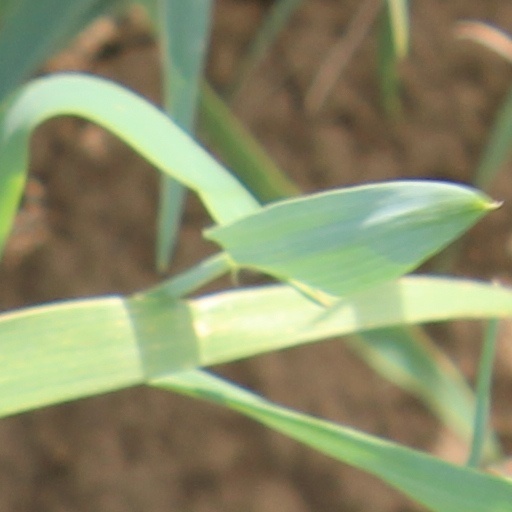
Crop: wheat